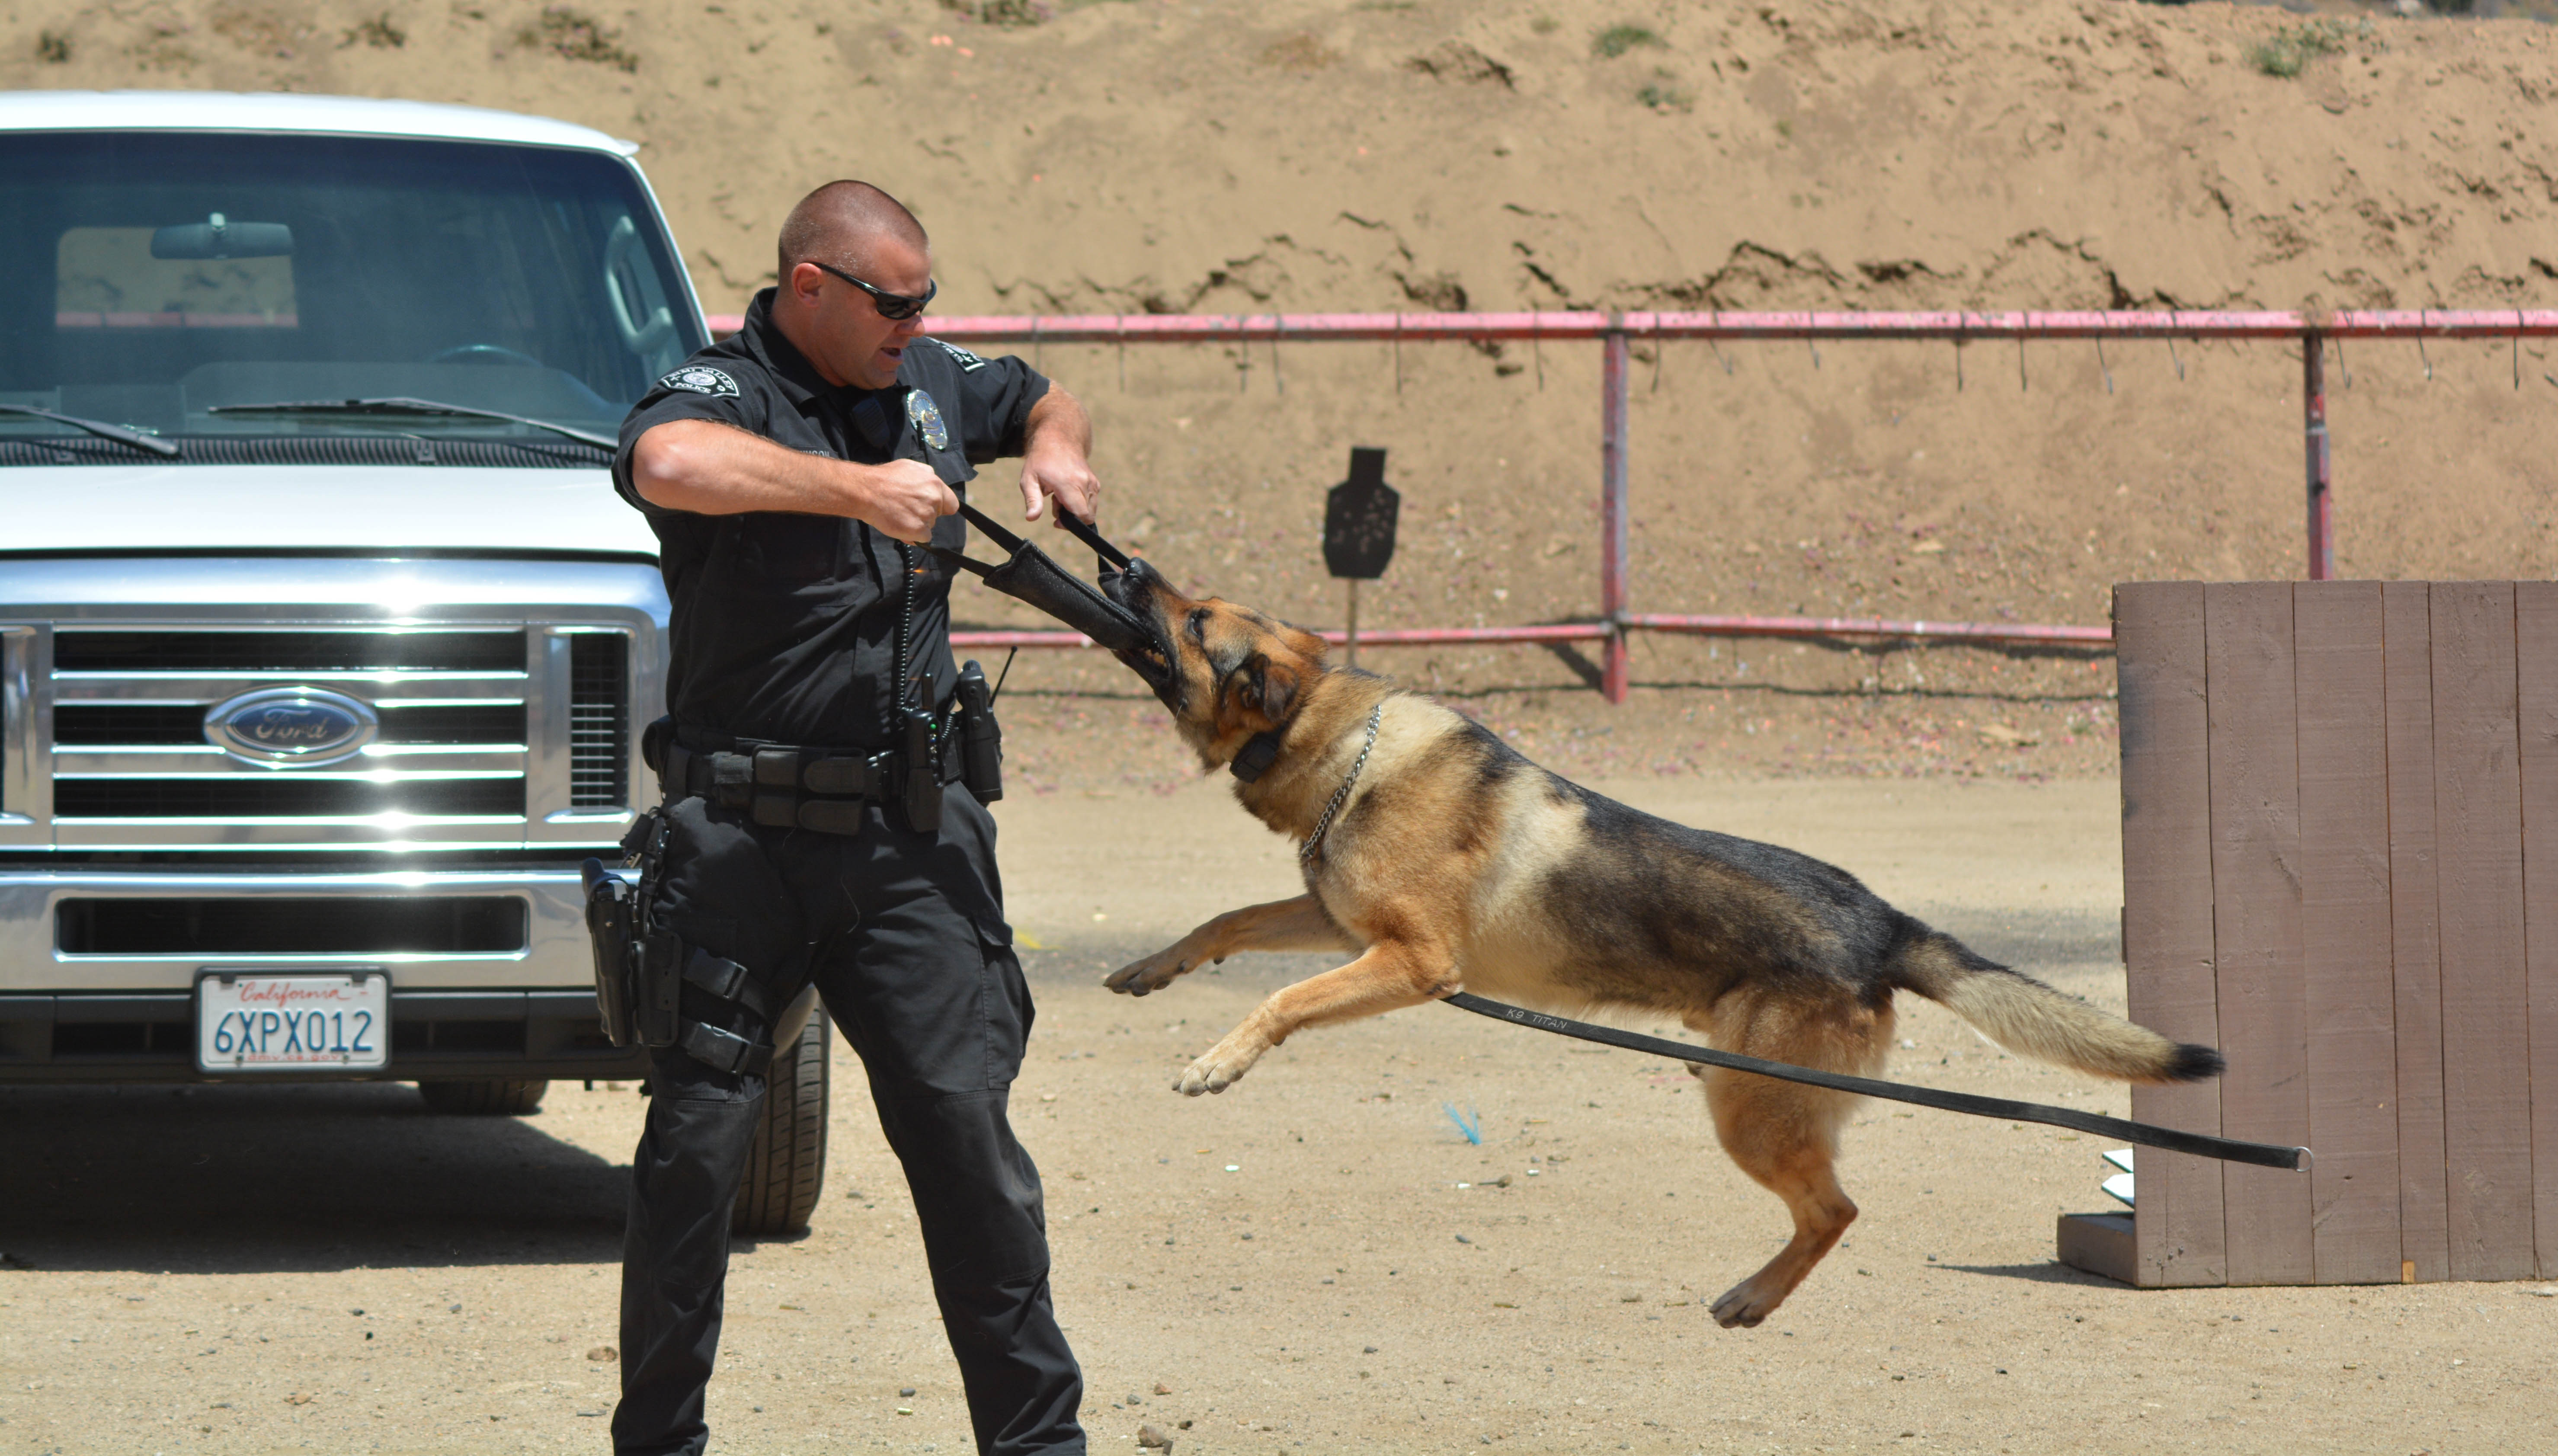
dog, mammal, police dog, dog walking, street dog, dog like mammal, animal sports